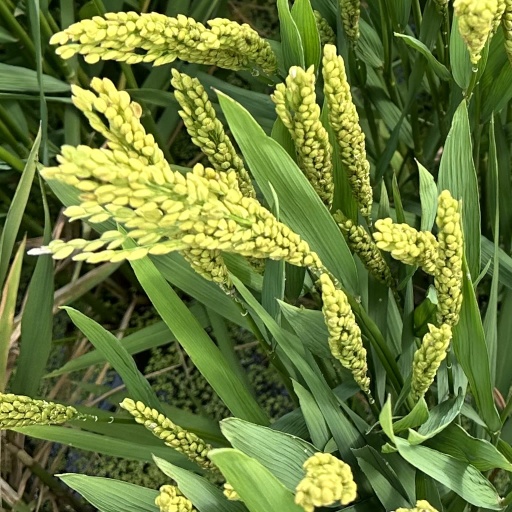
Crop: rice